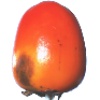
Label: Kaki 1